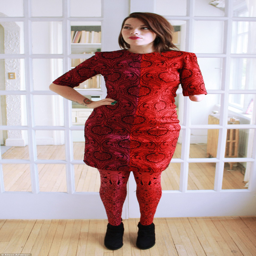
person pairs her - tone dress with corresponding covers for a fashion statement